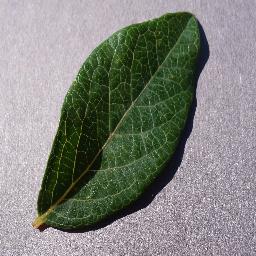
Label: Blueberry___healthy